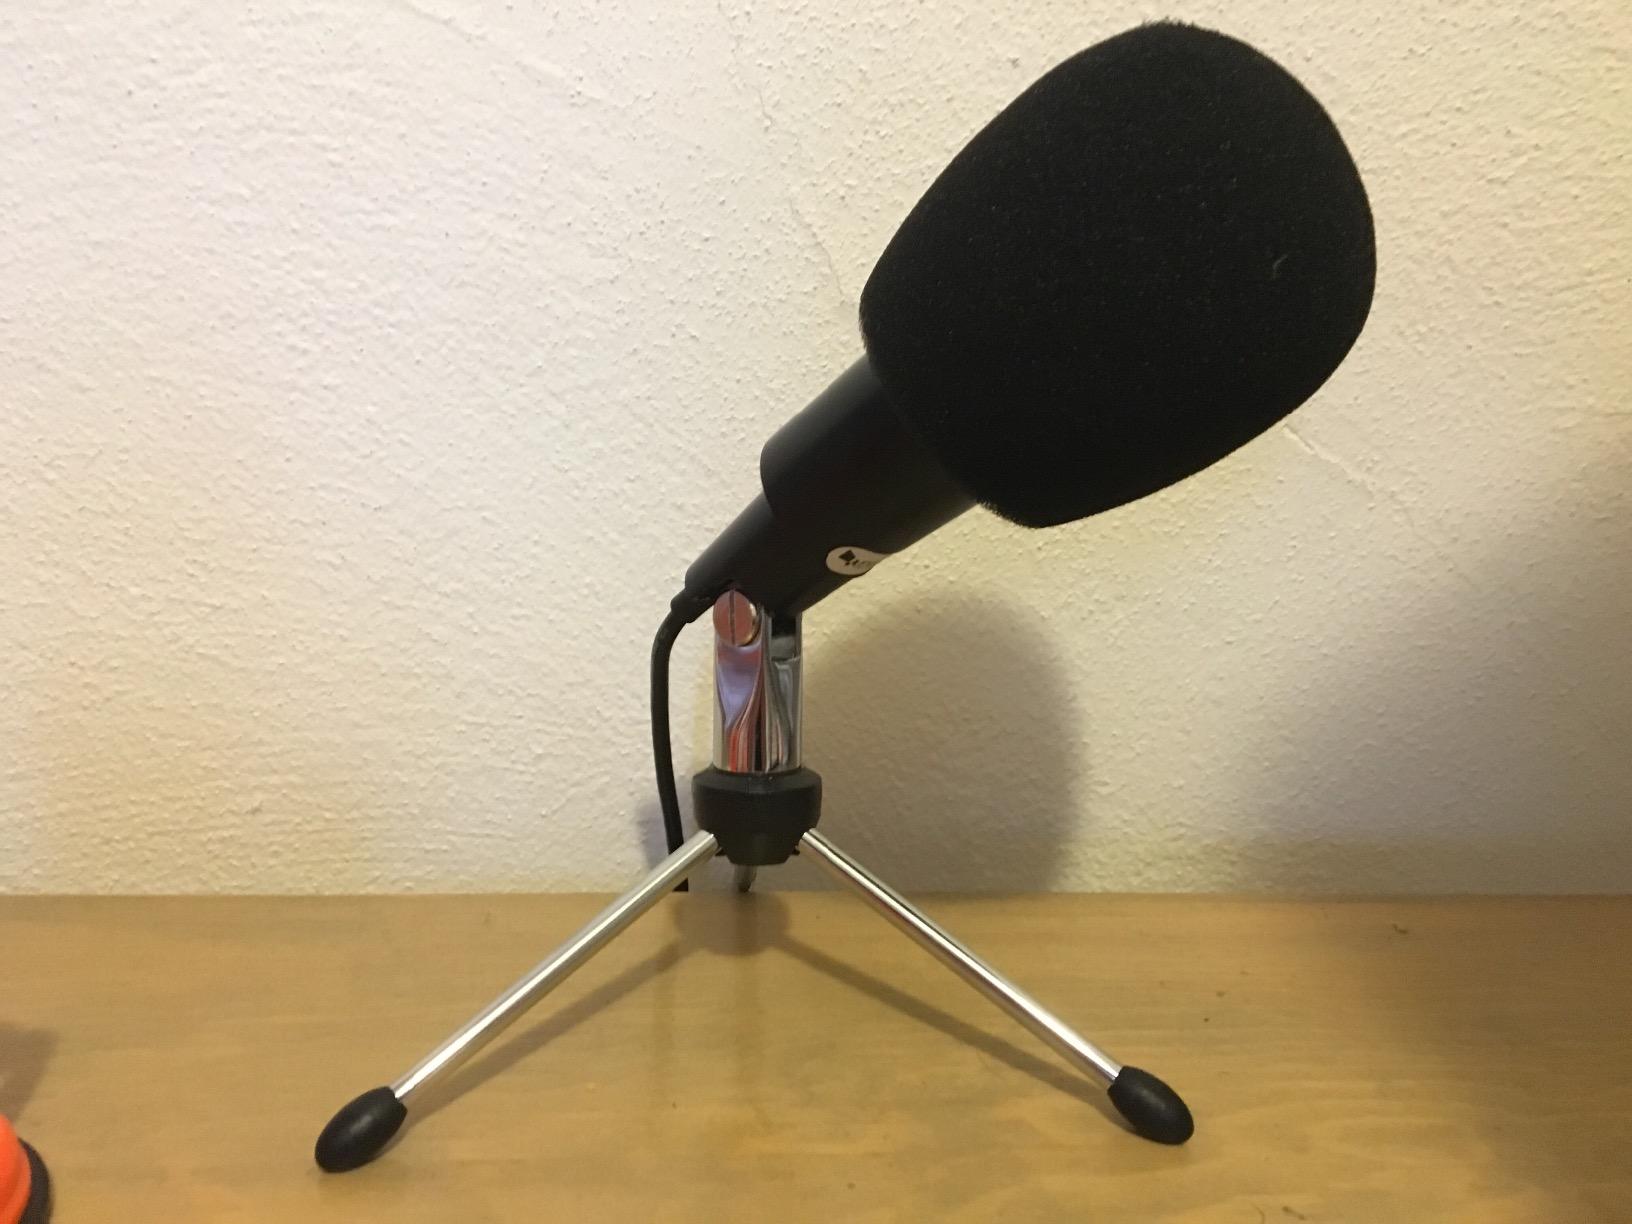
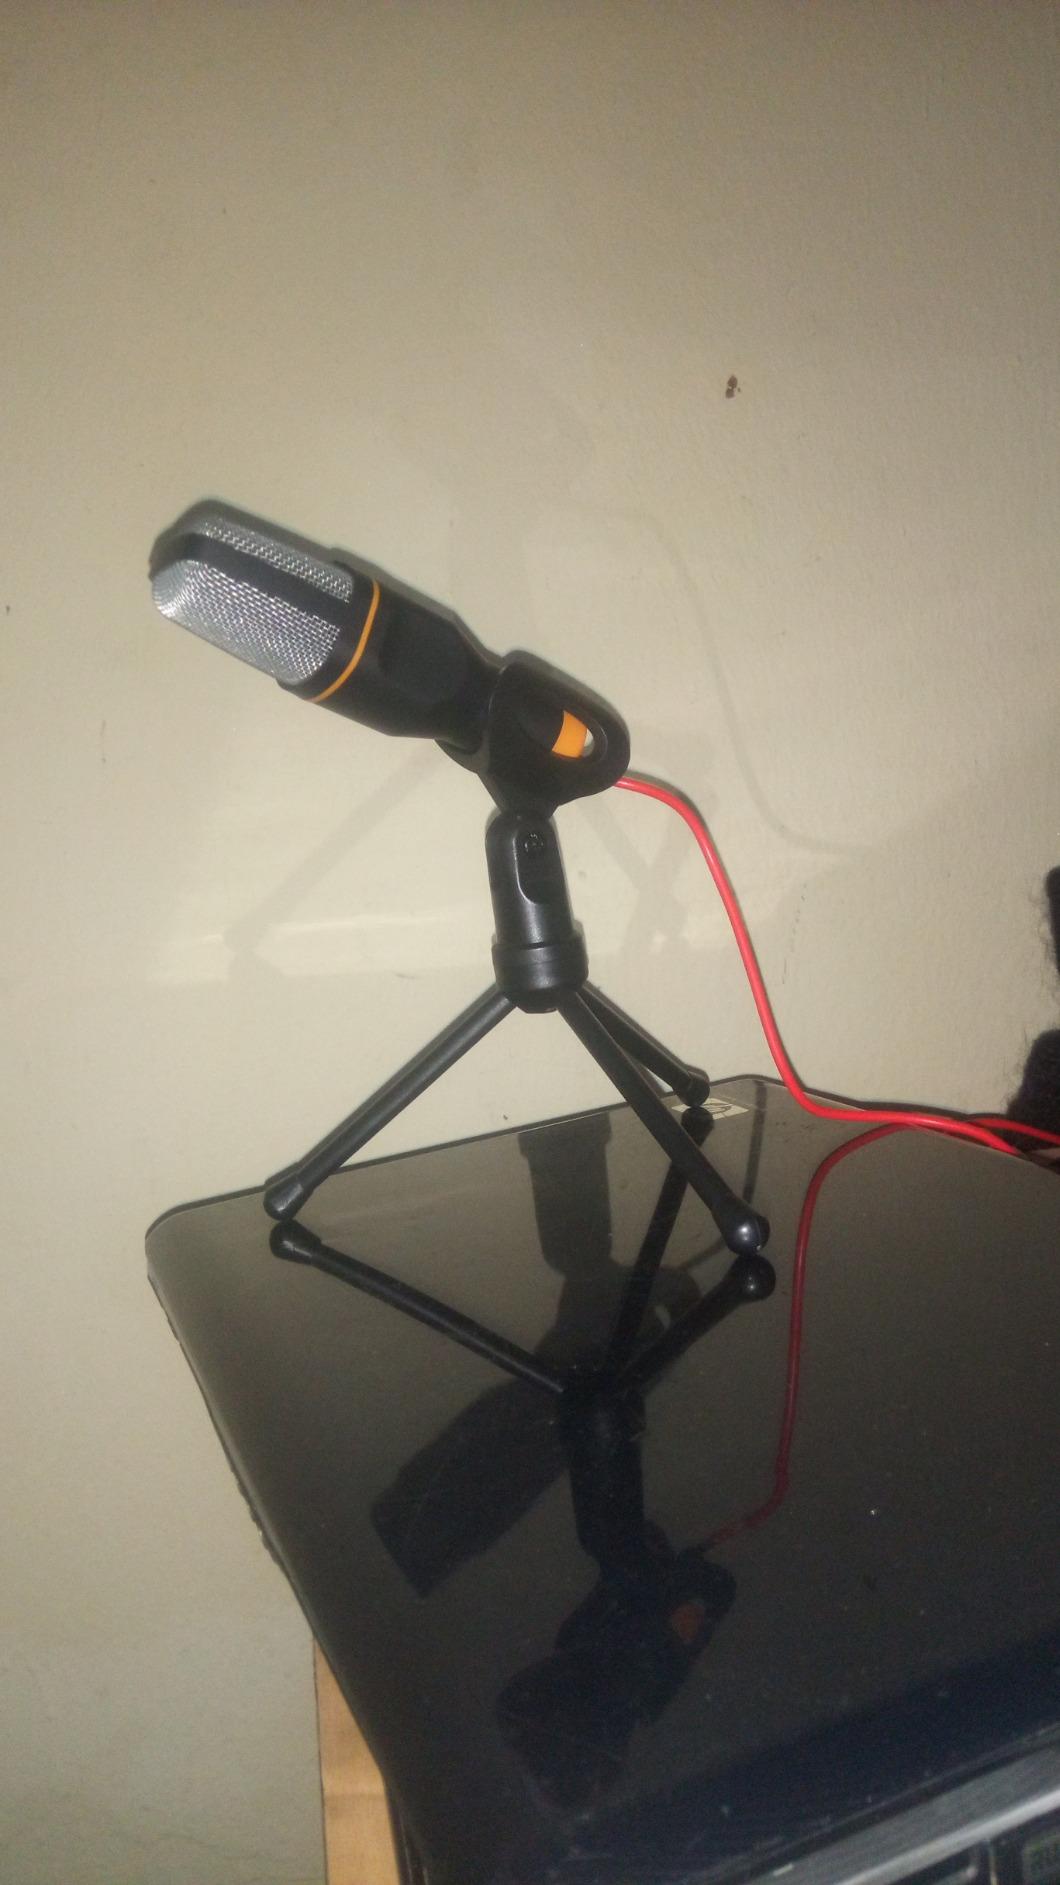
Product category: microphone
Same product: no